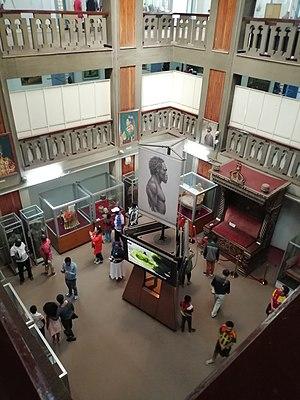
La culture de l'Éthiopie, pays enclavé de la Corne de l'Afrique, désigne d'abord les pratiques culturelles observables de ses 103 000 000 d'habitants.